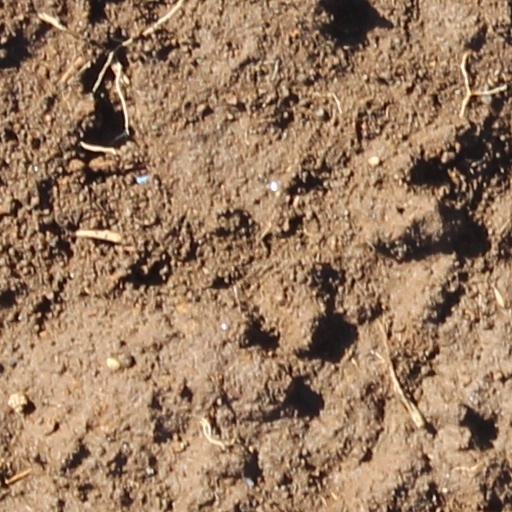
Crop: wheat